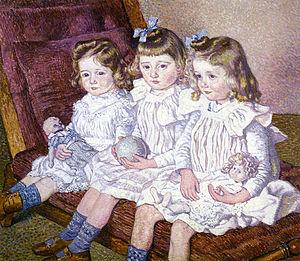
Les trois soeurs
Conrad Alexandre Braun, né à Nivelles le 7 juin 1847 et mort à Bruxelles le 30 mars 1935, est un juriste et homme politique belge.